Salem Avenue–Roanoke Automotive Commercial Historic District

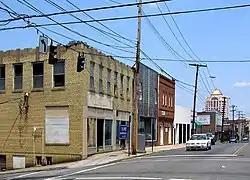
Salem Avenue–Roanoke Automotive Commercial Historic District, June 2010

Salem Avenue–Roanoke Automotive Commercial Historic District is a national historic district located of Roanoke, Virginia. It encompasses 59 contributing buildings in the southwestern part of the City of Roanoke. The district includes a variety of buildings having automotive, warehouse, light industrial and residential uses. Most of the buildings are small-scale, one or two-story brick or concrete block buildings, with the majority built between about 1920 and 1954. Notable buildings include the former Enfield Buick Dealership (c. 1930), Lindsay-Robinson & Co. Building (1918), Fulton Motor Company Auto Sales & Service (1928), Lacy Edgerton Motor Company (c. 1927), Roanoke Motor Car Company (c. 1946), and Fire Department No. 3 (1909).